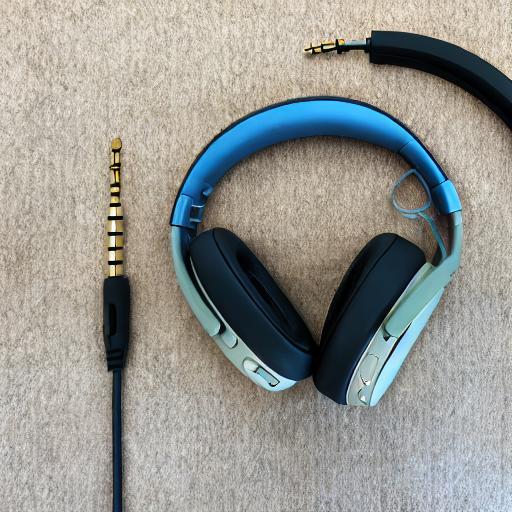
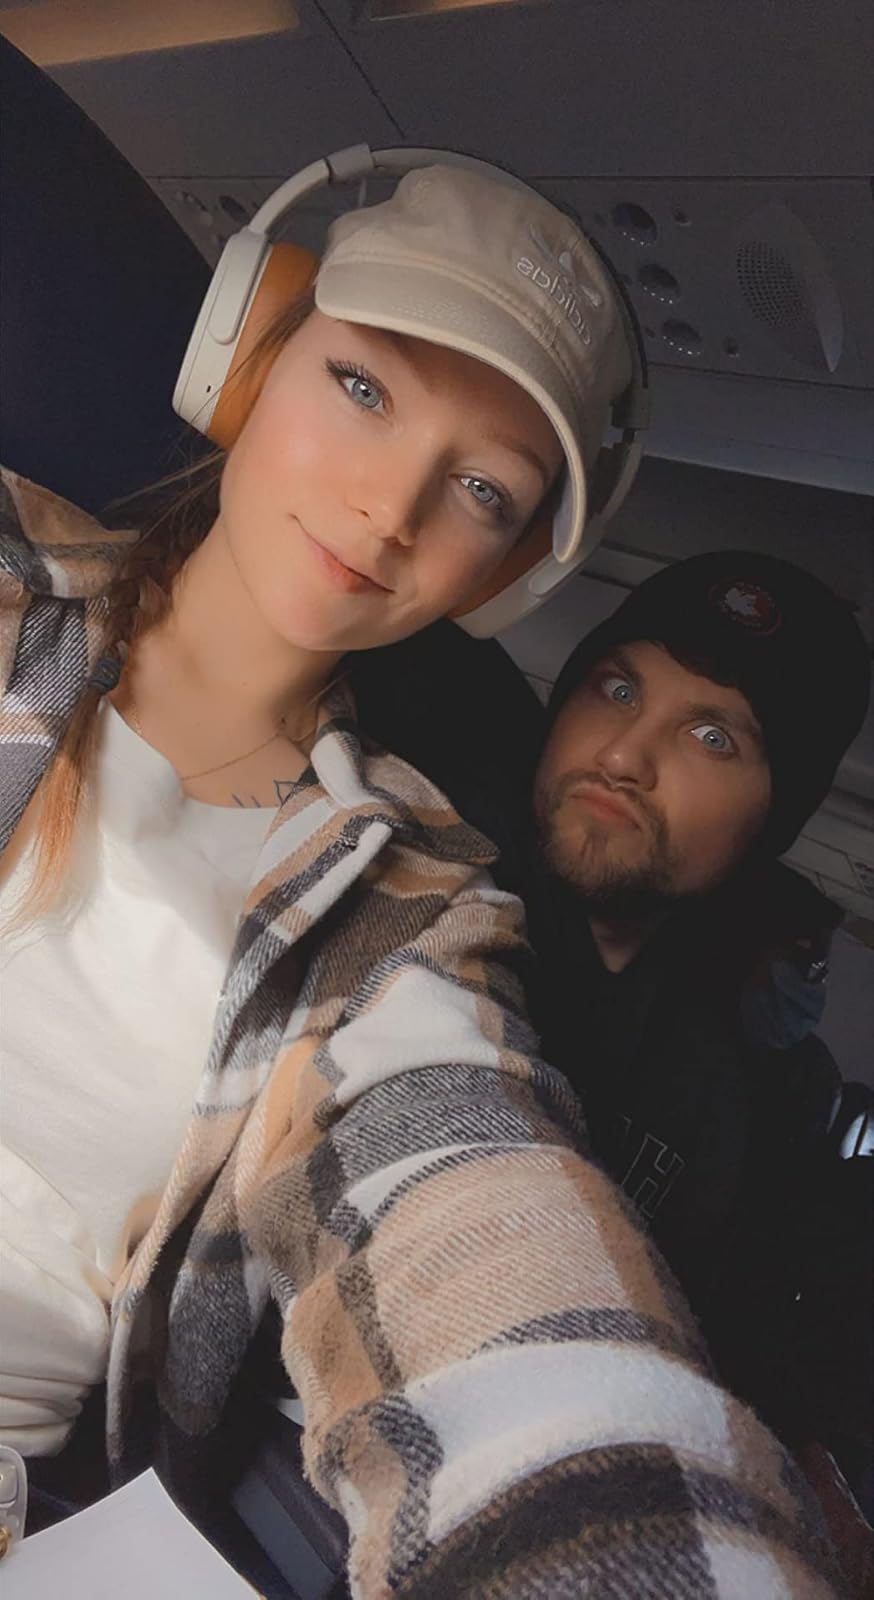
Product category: headphones
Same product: no